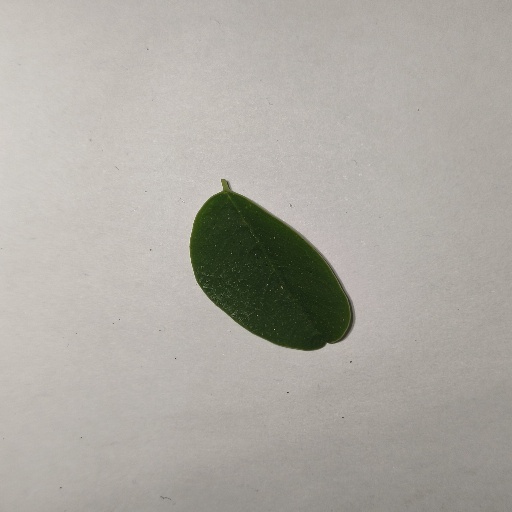
Species: Sojina
Leaf condition: Healthy Leaf